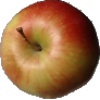
Label: Apple Red 2